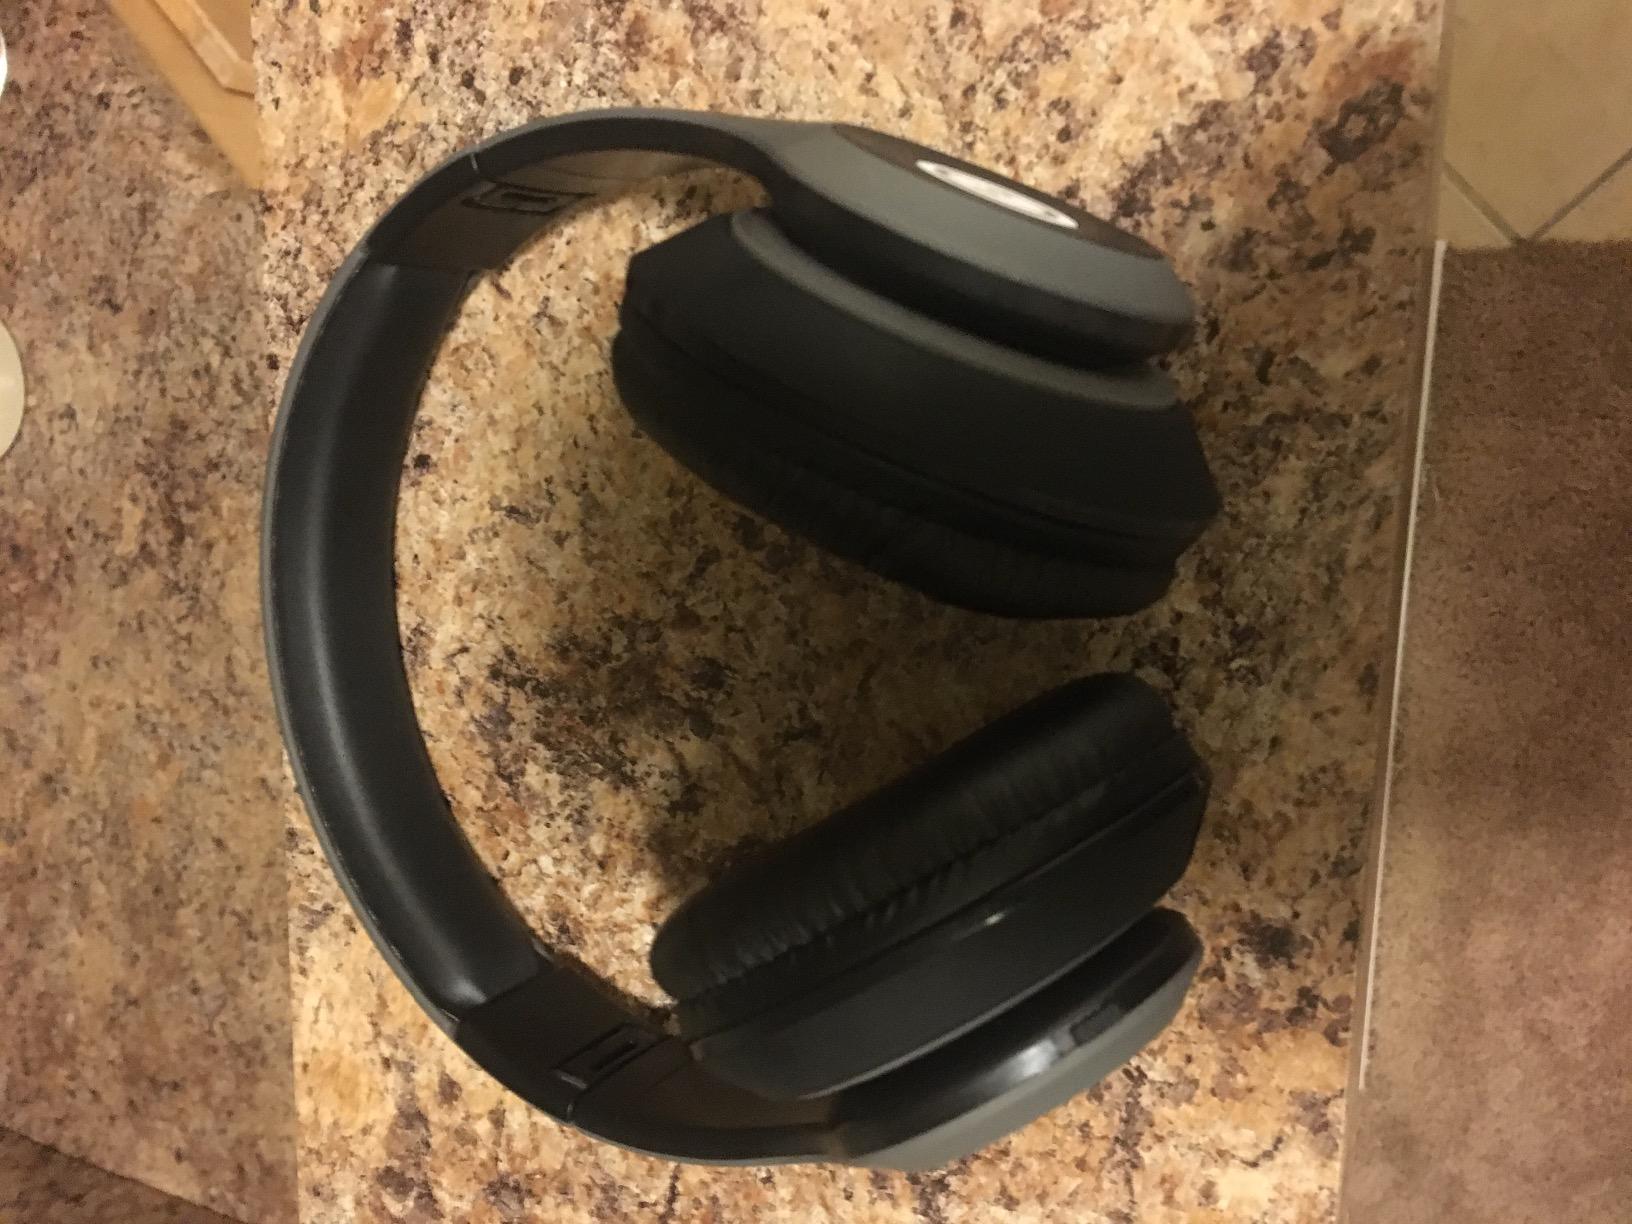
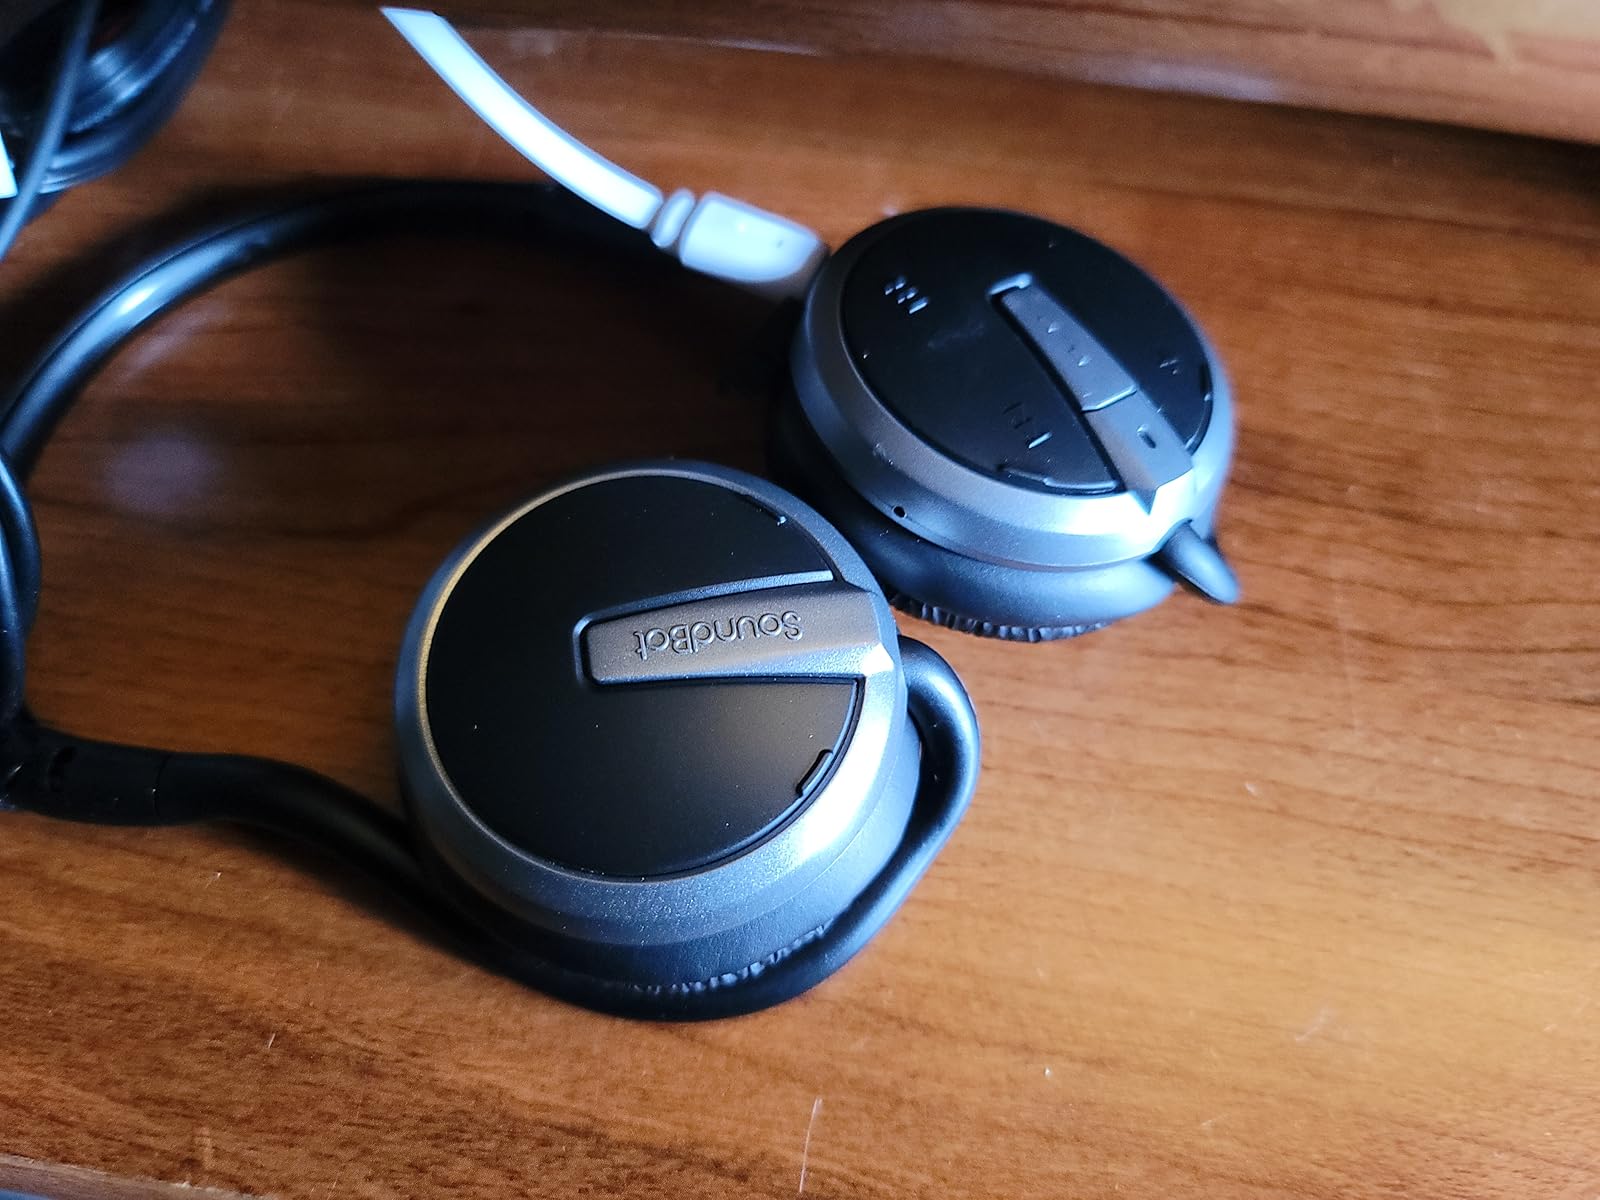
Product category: headphones
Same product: no